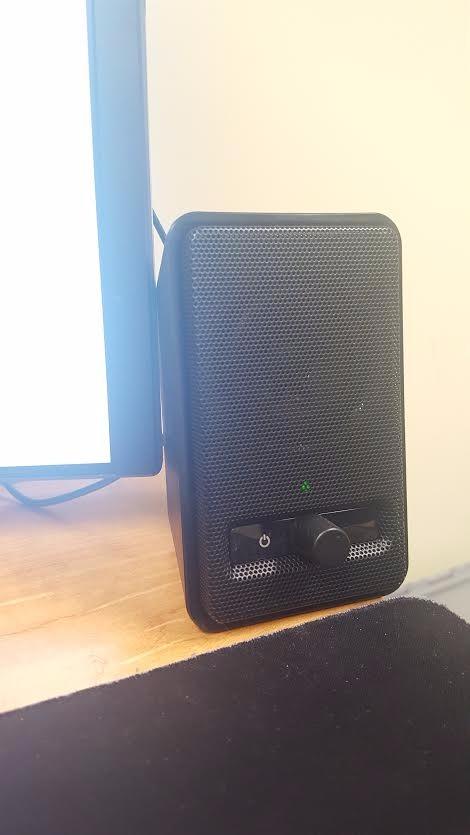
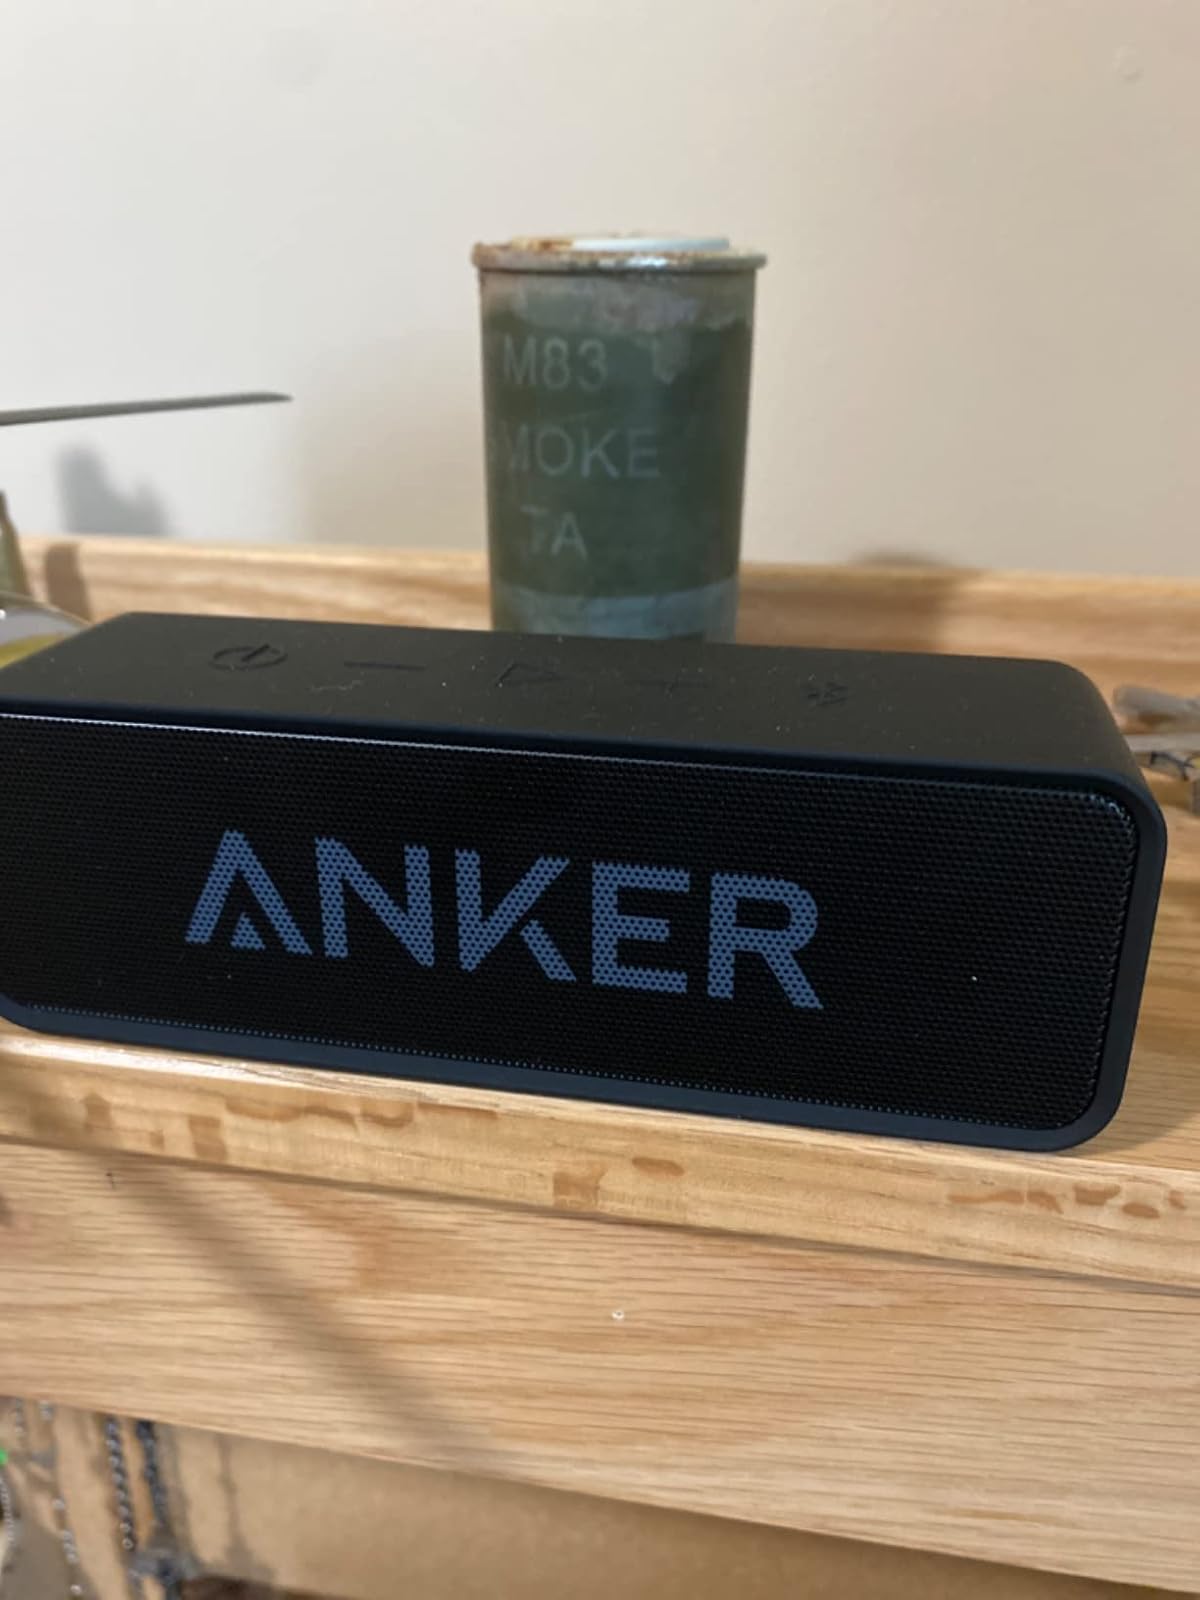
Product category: speaker
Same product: no